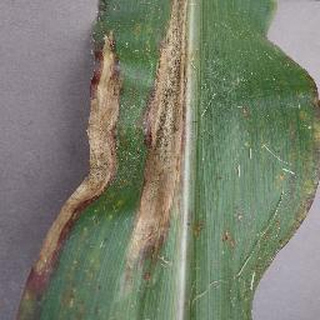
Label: corn_northern_leaf_blight